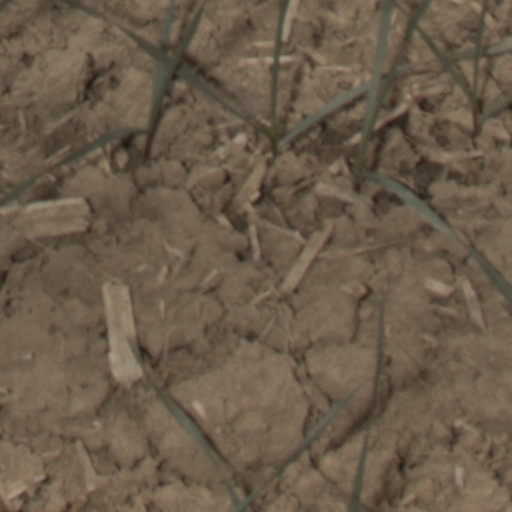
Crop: wheat